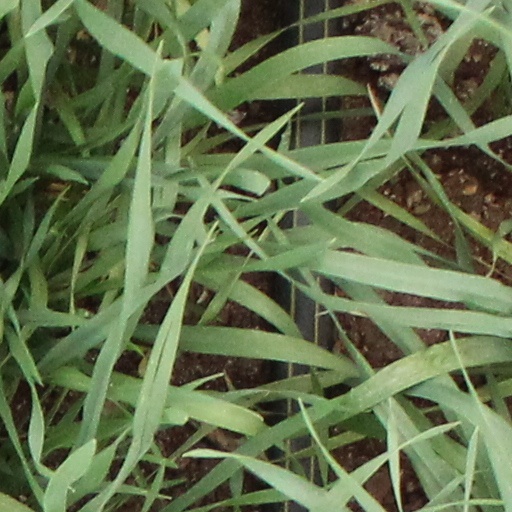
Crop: wheat